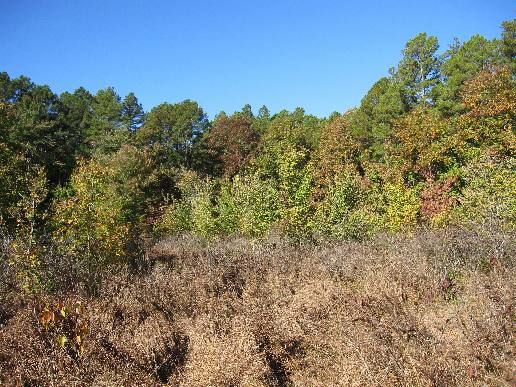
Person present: No